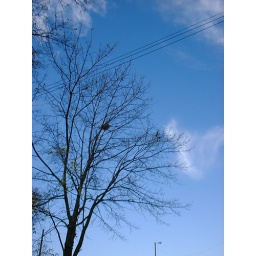
birds nest in tree